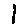
Label: 1